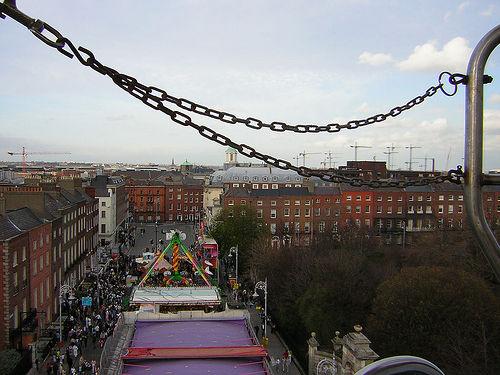
Weather: cloudy or overcast